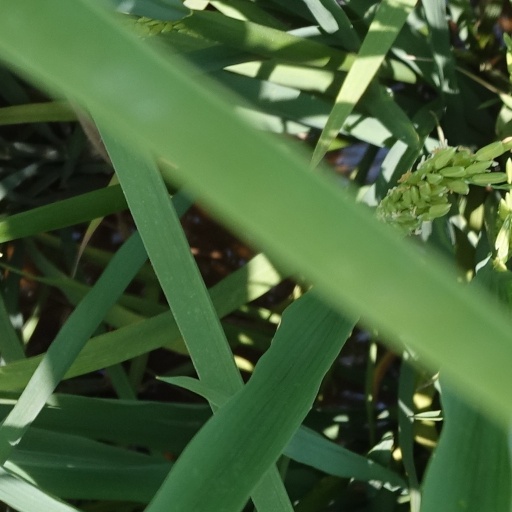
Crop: rice